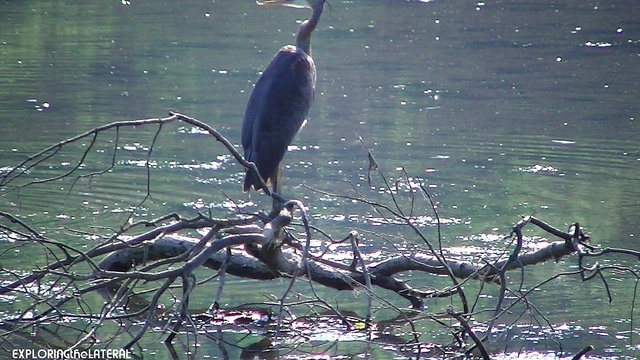
A bird is perched on a thin branch
A crane is perched on a branch in a river.
A heron is perched on a dead tree at the river.
A long necked bird perched on a branch in the water.
Bird with long legs standing on a tree branch in water.